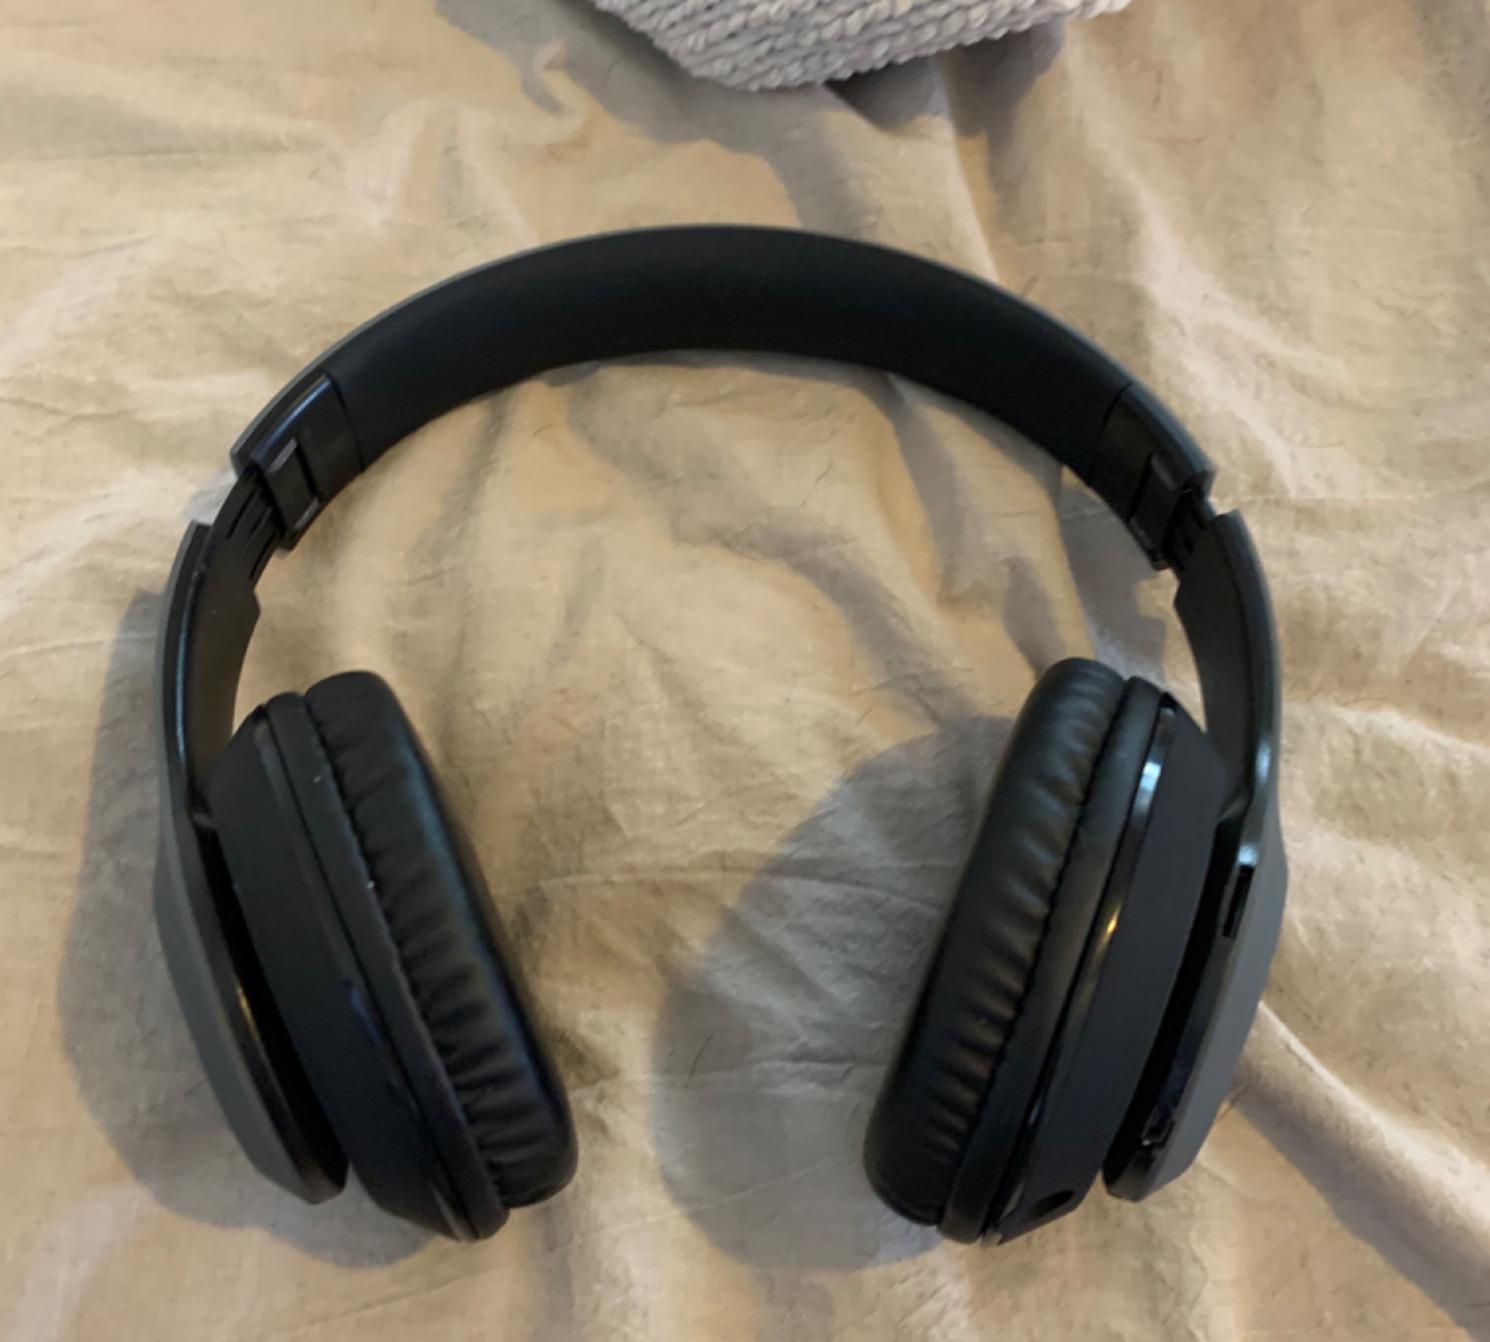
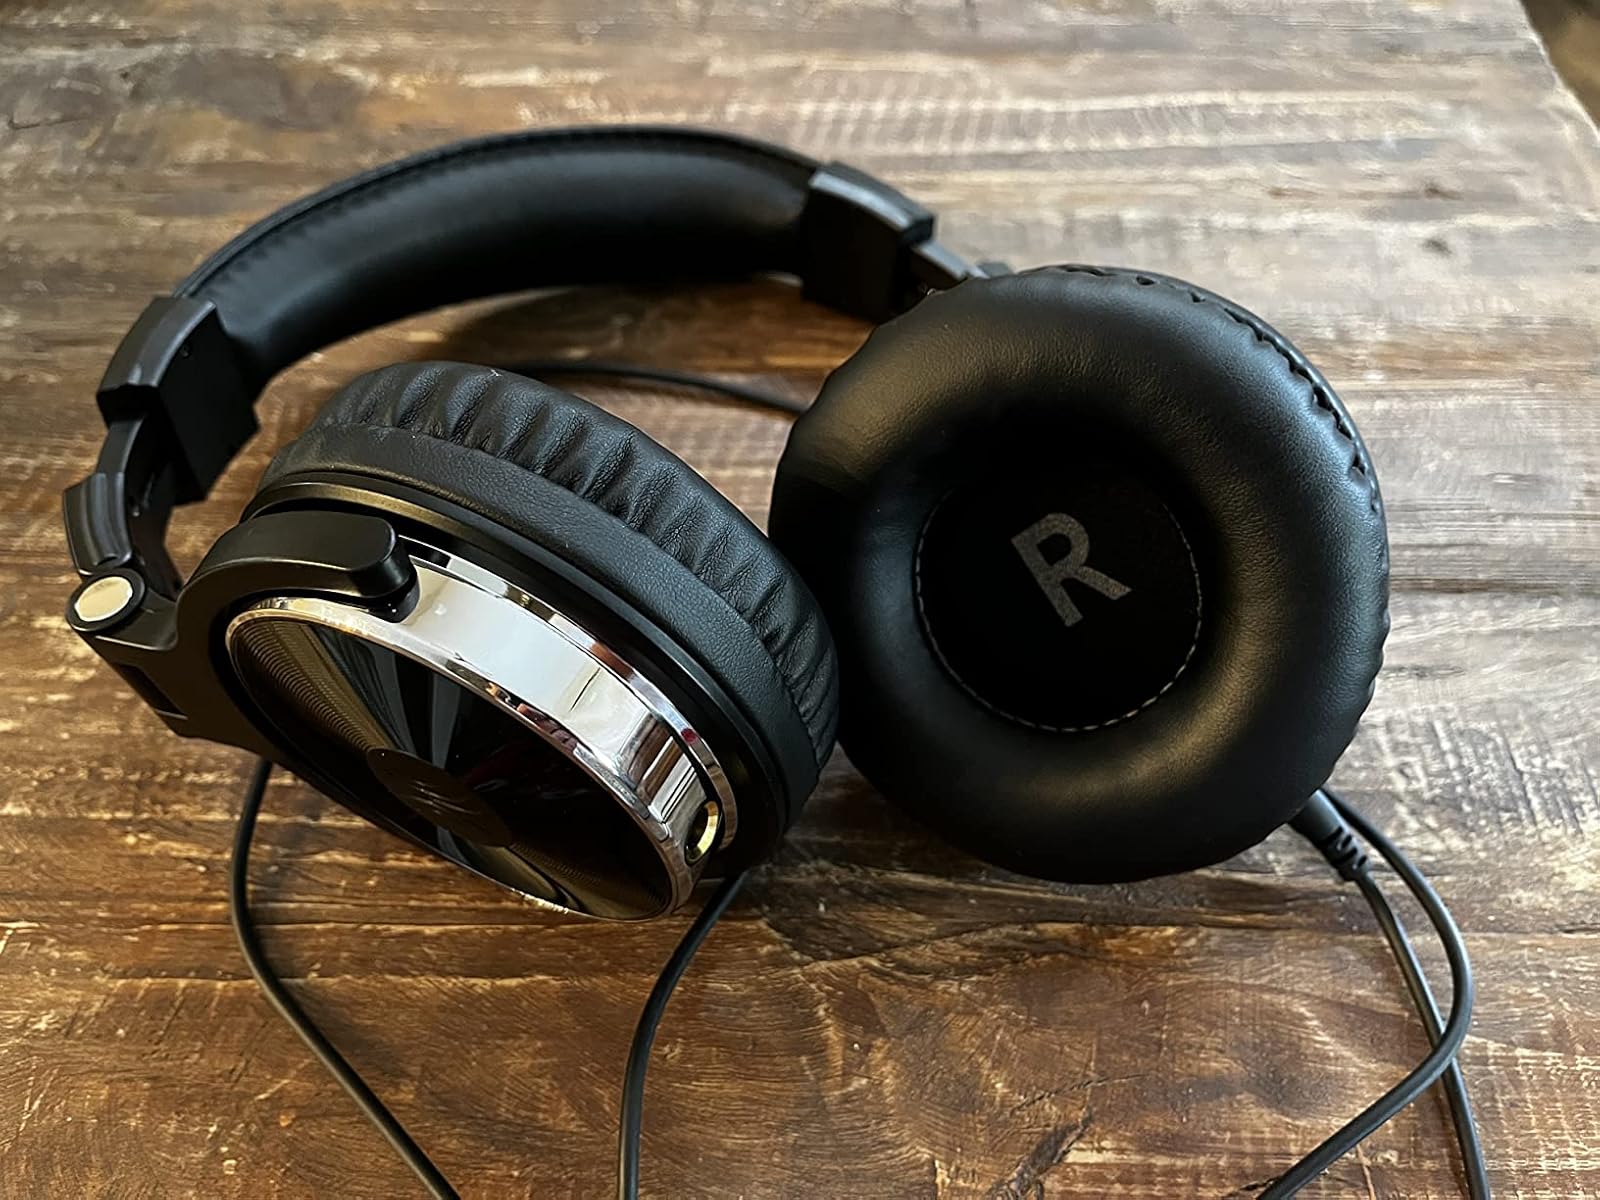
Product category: headphones
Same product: no